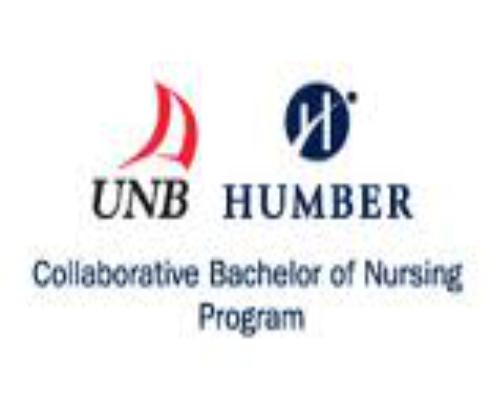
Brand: Humber-1
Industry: Others